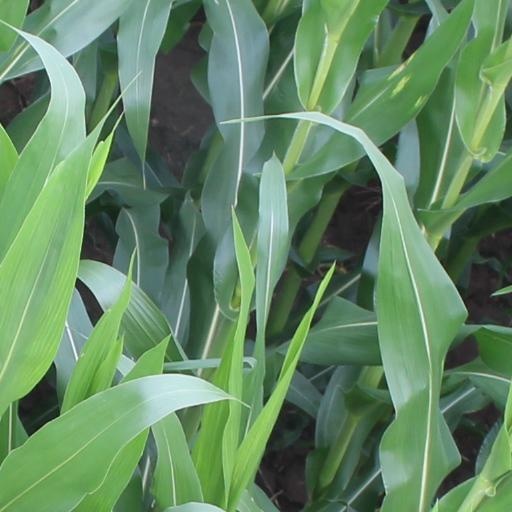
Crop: maize; corn